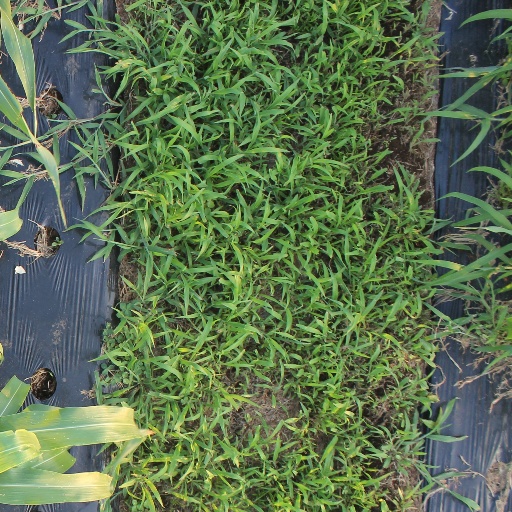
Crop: sorghum